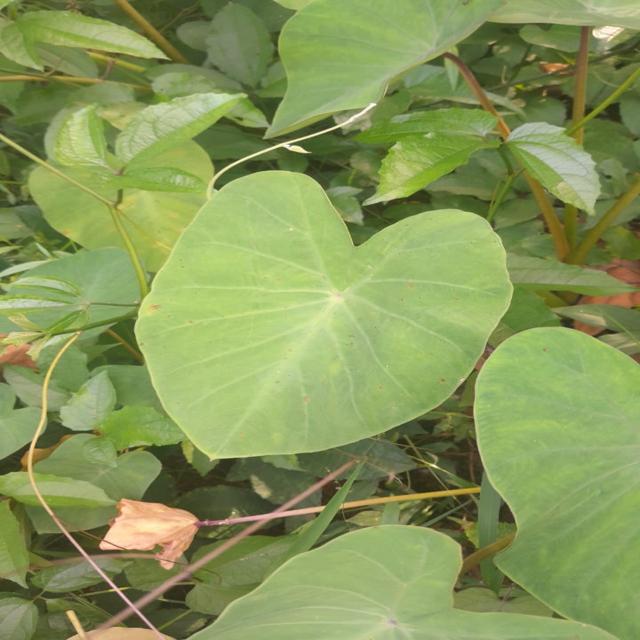
Label: Healthy